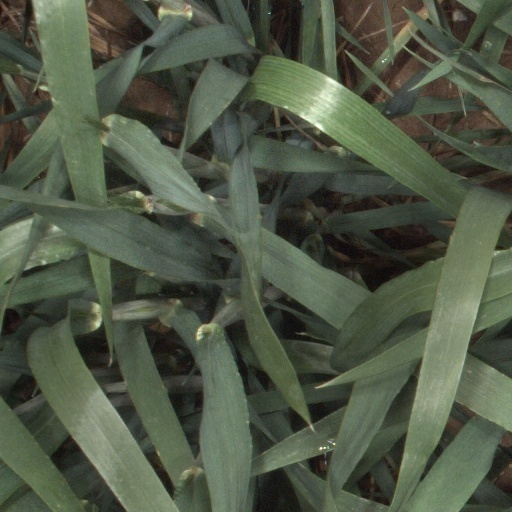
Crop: wheat